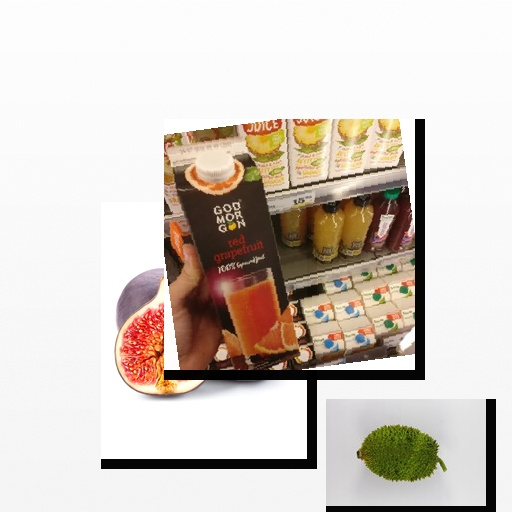
Food items: red_grapefruit_juice, spiny_gourd, fig